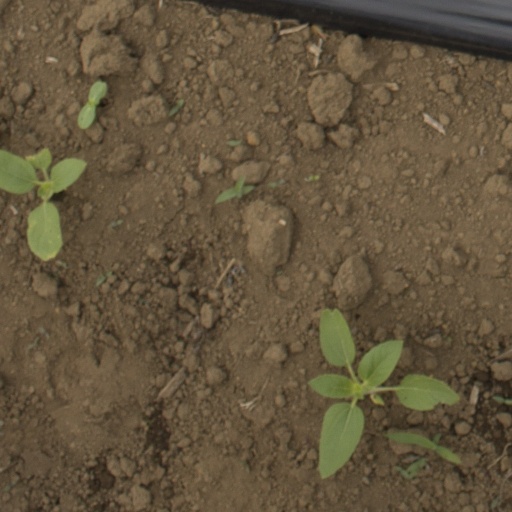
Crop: Jerusalem artichoke